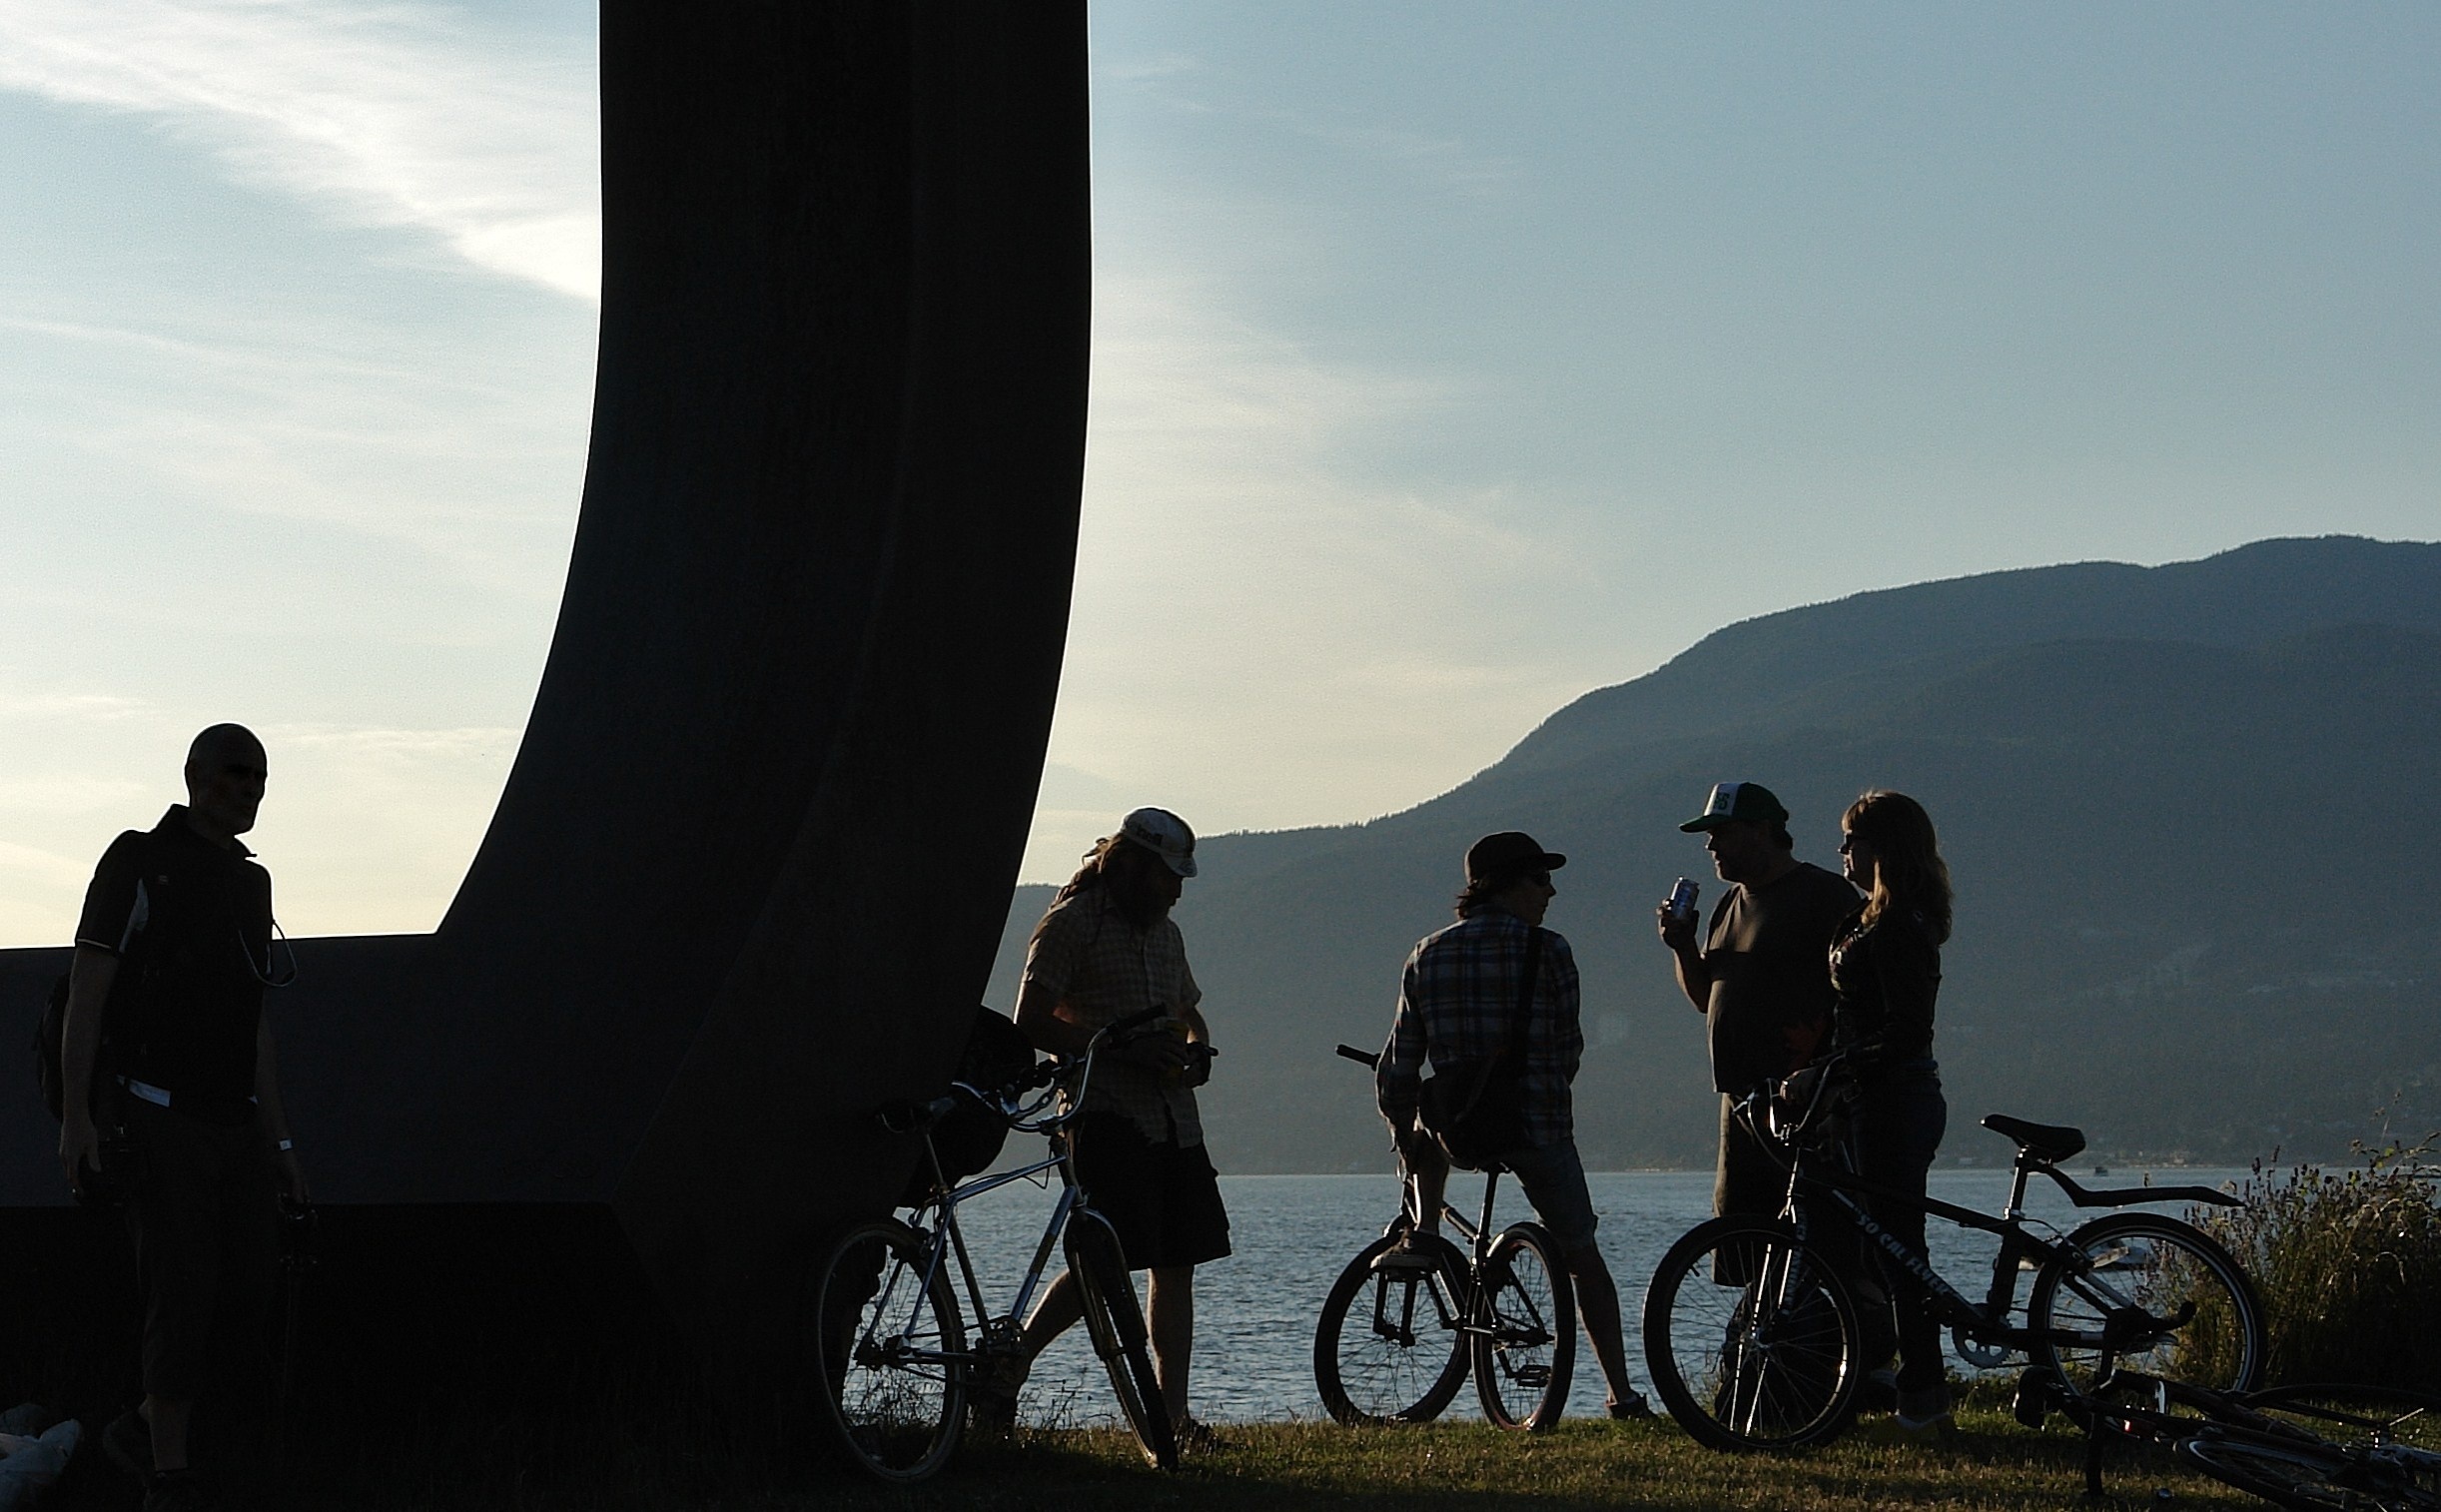
silhouette, evening, vehicle, atmosphere of earth